Iker Romero

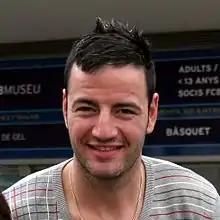
Romero in 2008.

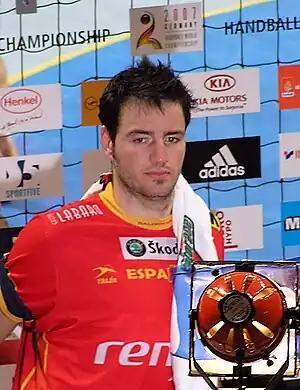
Iker Romero at the 2007 World Championship in Germany

Iker Romero Fernández (born 15 June 1980) is a retired Spanish handball player, currently working as the head coach of SG BBM Bietigheim.